1907 FA Cup final

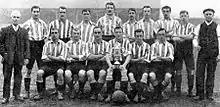
The Wednesday's winning squad

The 1907 FA Cup final was contested by The Wednesday and Everton at Crystal Palace. Sheffield Wednesday won 2–1, with goals by Jimmy Stewart and George Simpson.